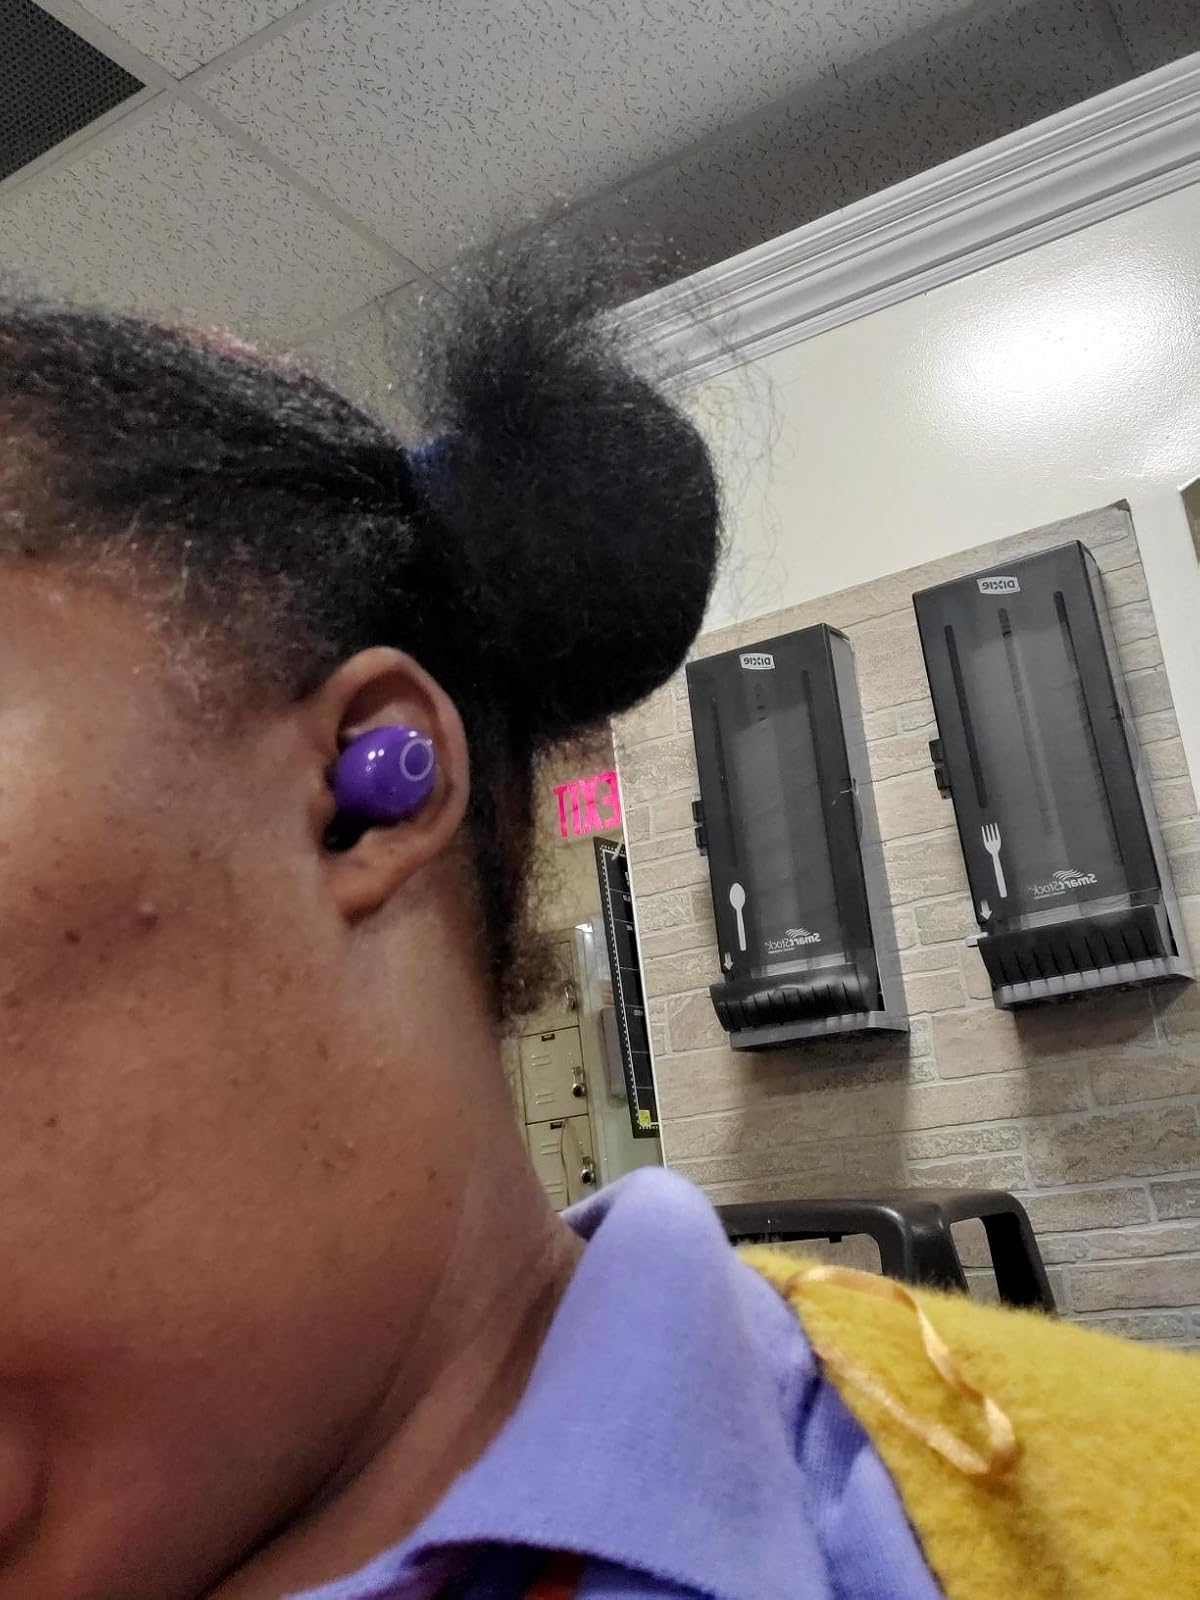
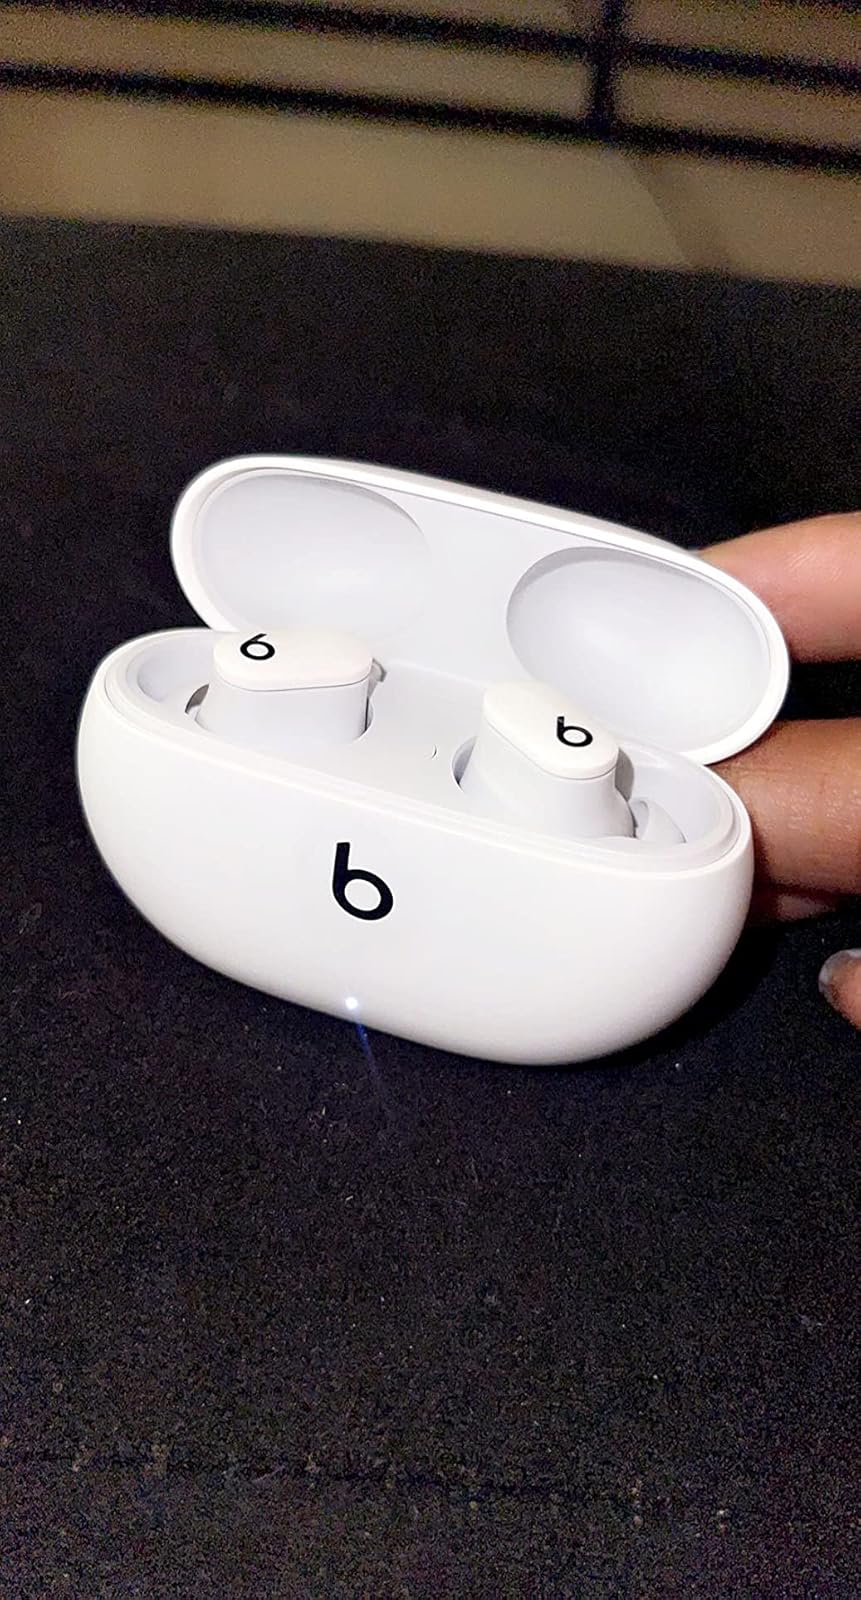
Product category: earbuds
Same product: no